Whitkirk

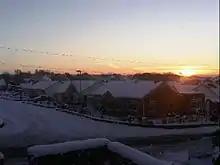
A view over Whitkirk in winter, looking towards Colton

Whitkirk is 4 miles east of Leeds city centre, and about 1 mile from Cross Gates Railway Station, which has services to Leeds City station and York railway station, and is close to the A63 dual carriageway and M1 motorway, meaning it is an ideal location for commuters. The area is well served by regular buses. The area has a cricket club which has a large cricket pitch, five tennis courts, a football pitch and a crown green bowling green, along with a large bar area. Housing in Whitkirk ranges from detached houses, semi-detached houses and terraced houses. It is also home to a Premier Inn, directly next to the Brown Cow public house, a gym, a Co-op, a carpet shop, an undertaker and an estate agent. The Temple Newsam War Memorial can be found a few hundred yards along Selby Road towards Halton.